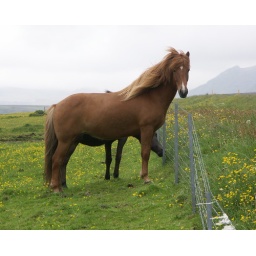
Seen on the road between Reynishverfi beach and the main highway in southern Iceland